The Toast (film)

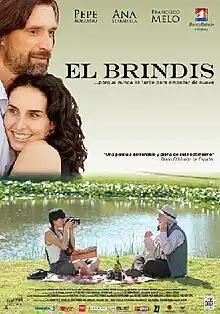
Theatrical release poster

The Toast (Spanish: El brindis) is a 2007 Chilean-Mexican romantic comedy-drama film directed by Shai Agosin (in his directorial debut) and written by Roberto Brodsky. Starring Ana Serradilla, Francisco Melo and Pepe Soriano. It competed for the Colón de Oro at the 33rd Huelva Ibero-American Film Festival.